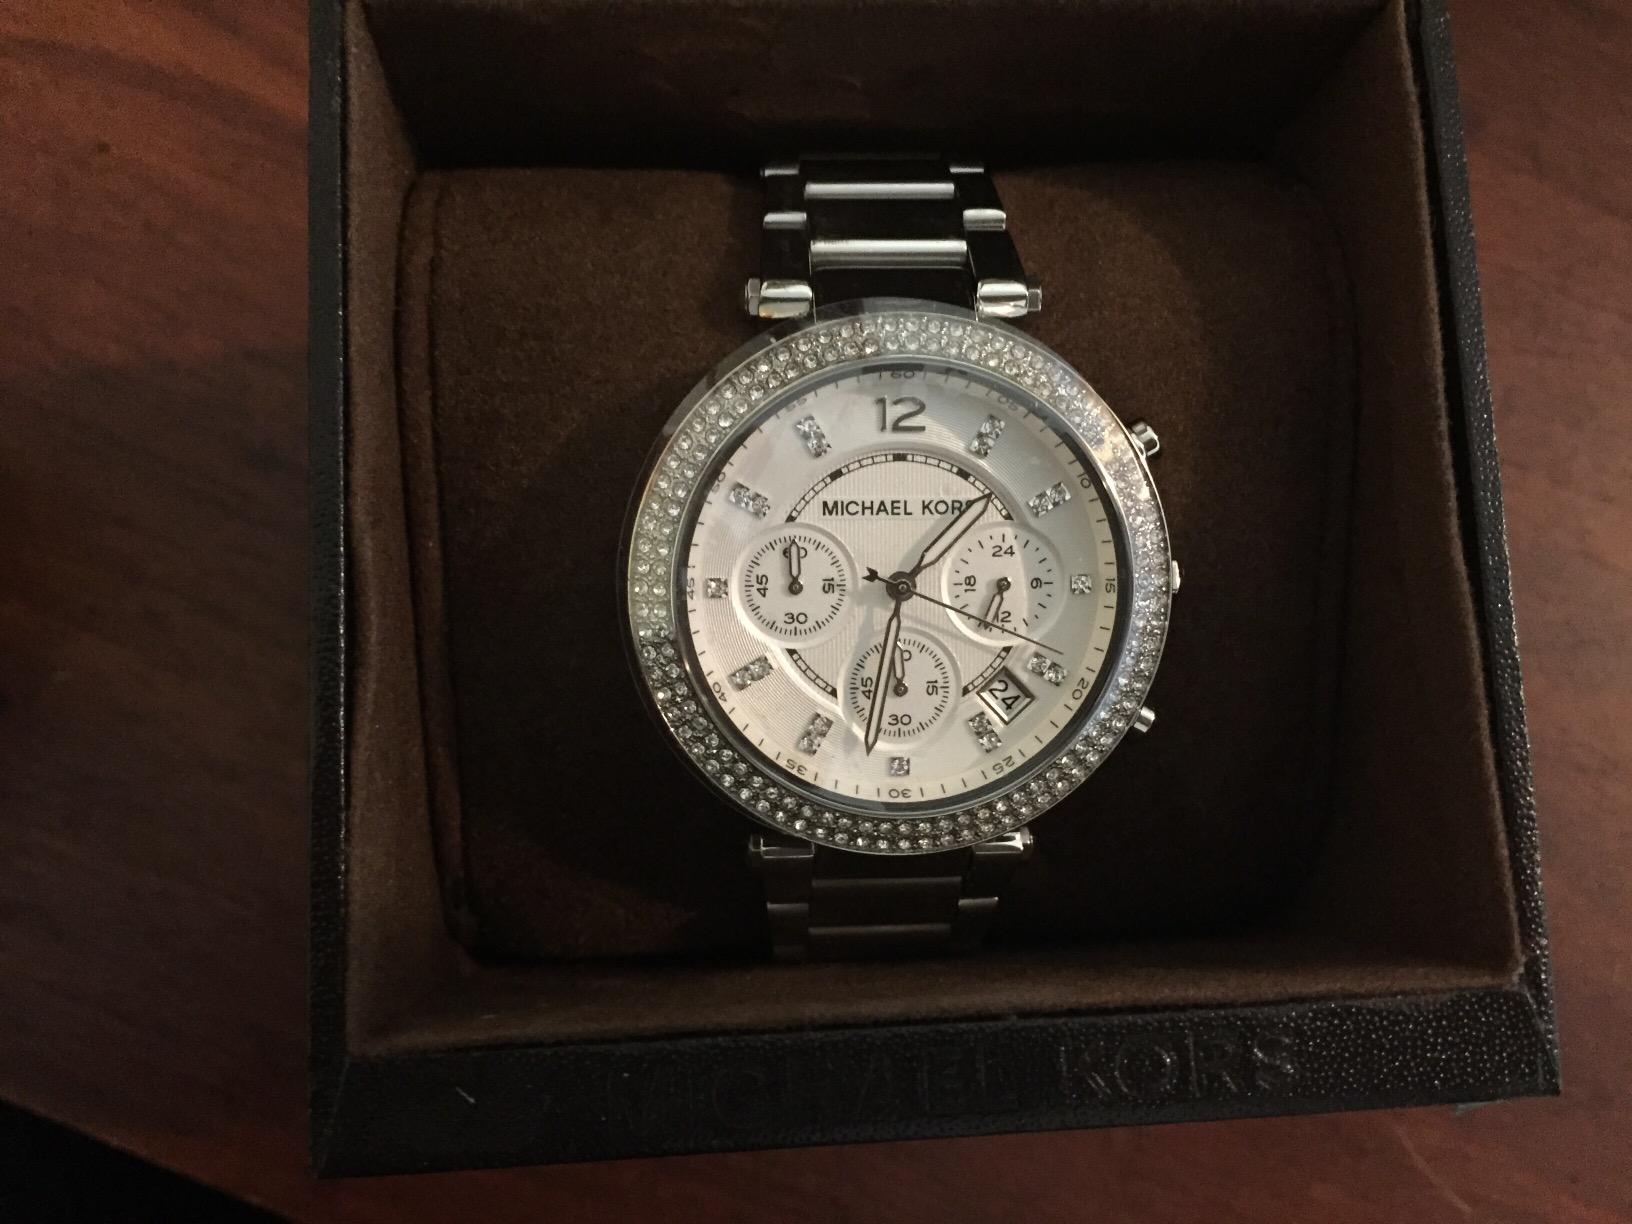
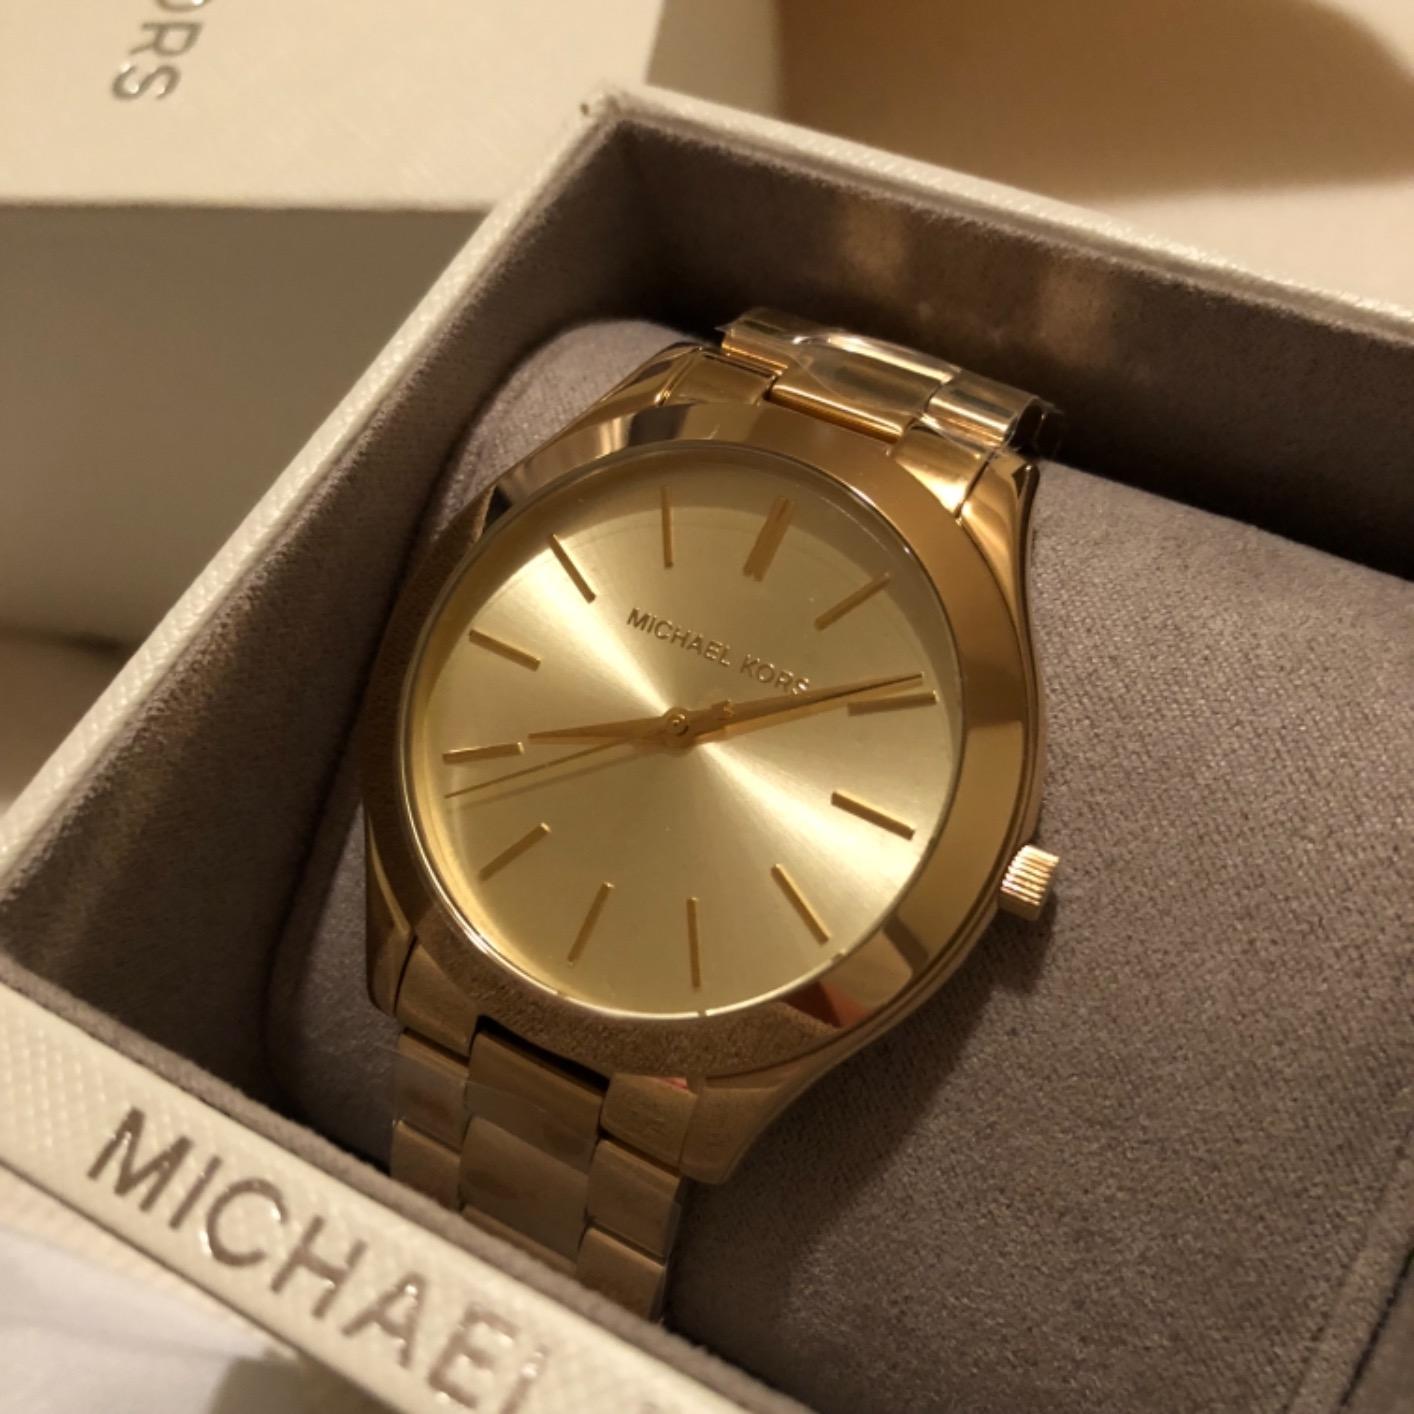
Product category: accessories_watch
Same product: no